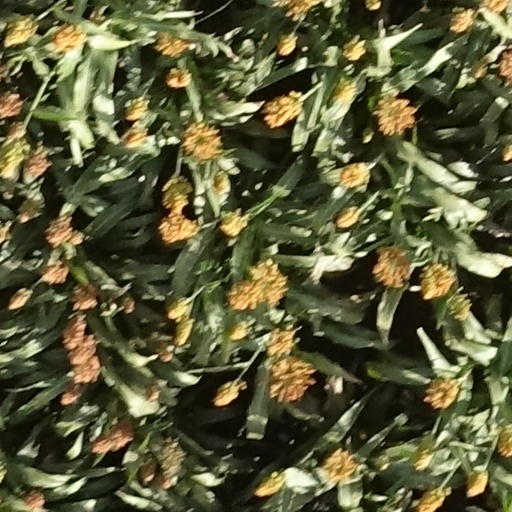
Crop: sorghum